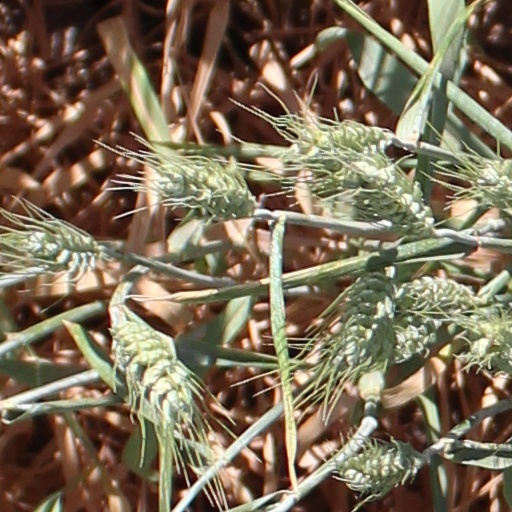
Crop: wheat